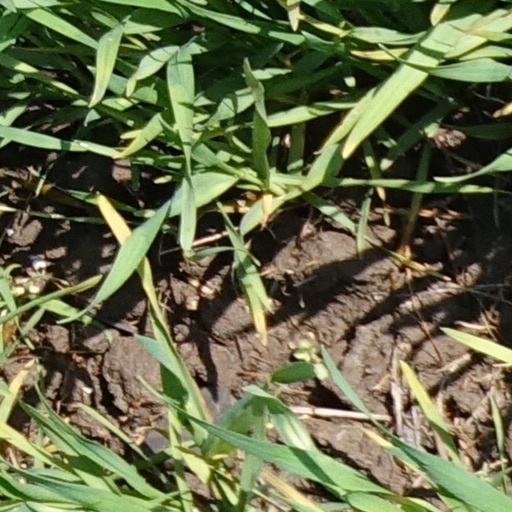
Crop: wheat